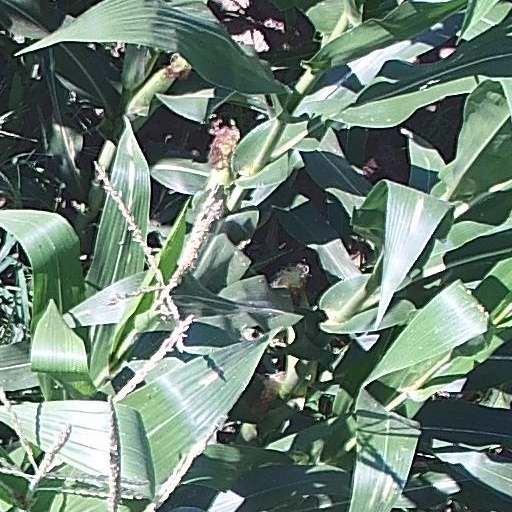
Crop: maize; corn